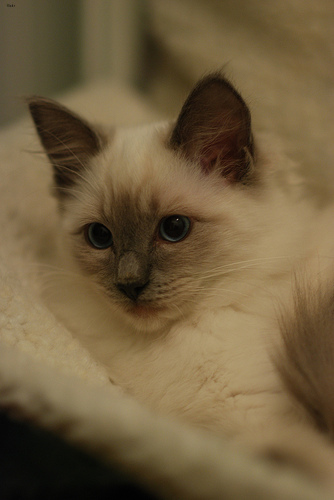
Animal: cat
Breed: ragdoll